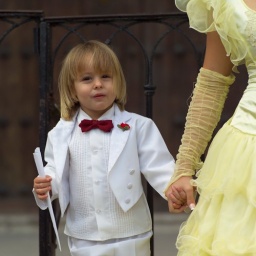
Portrait of a boy in a white suit holding the brides hand, Havana, Cuba